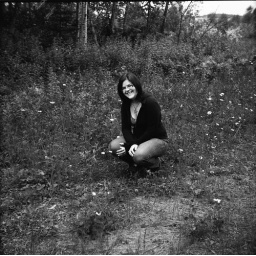
Sister in daisy field